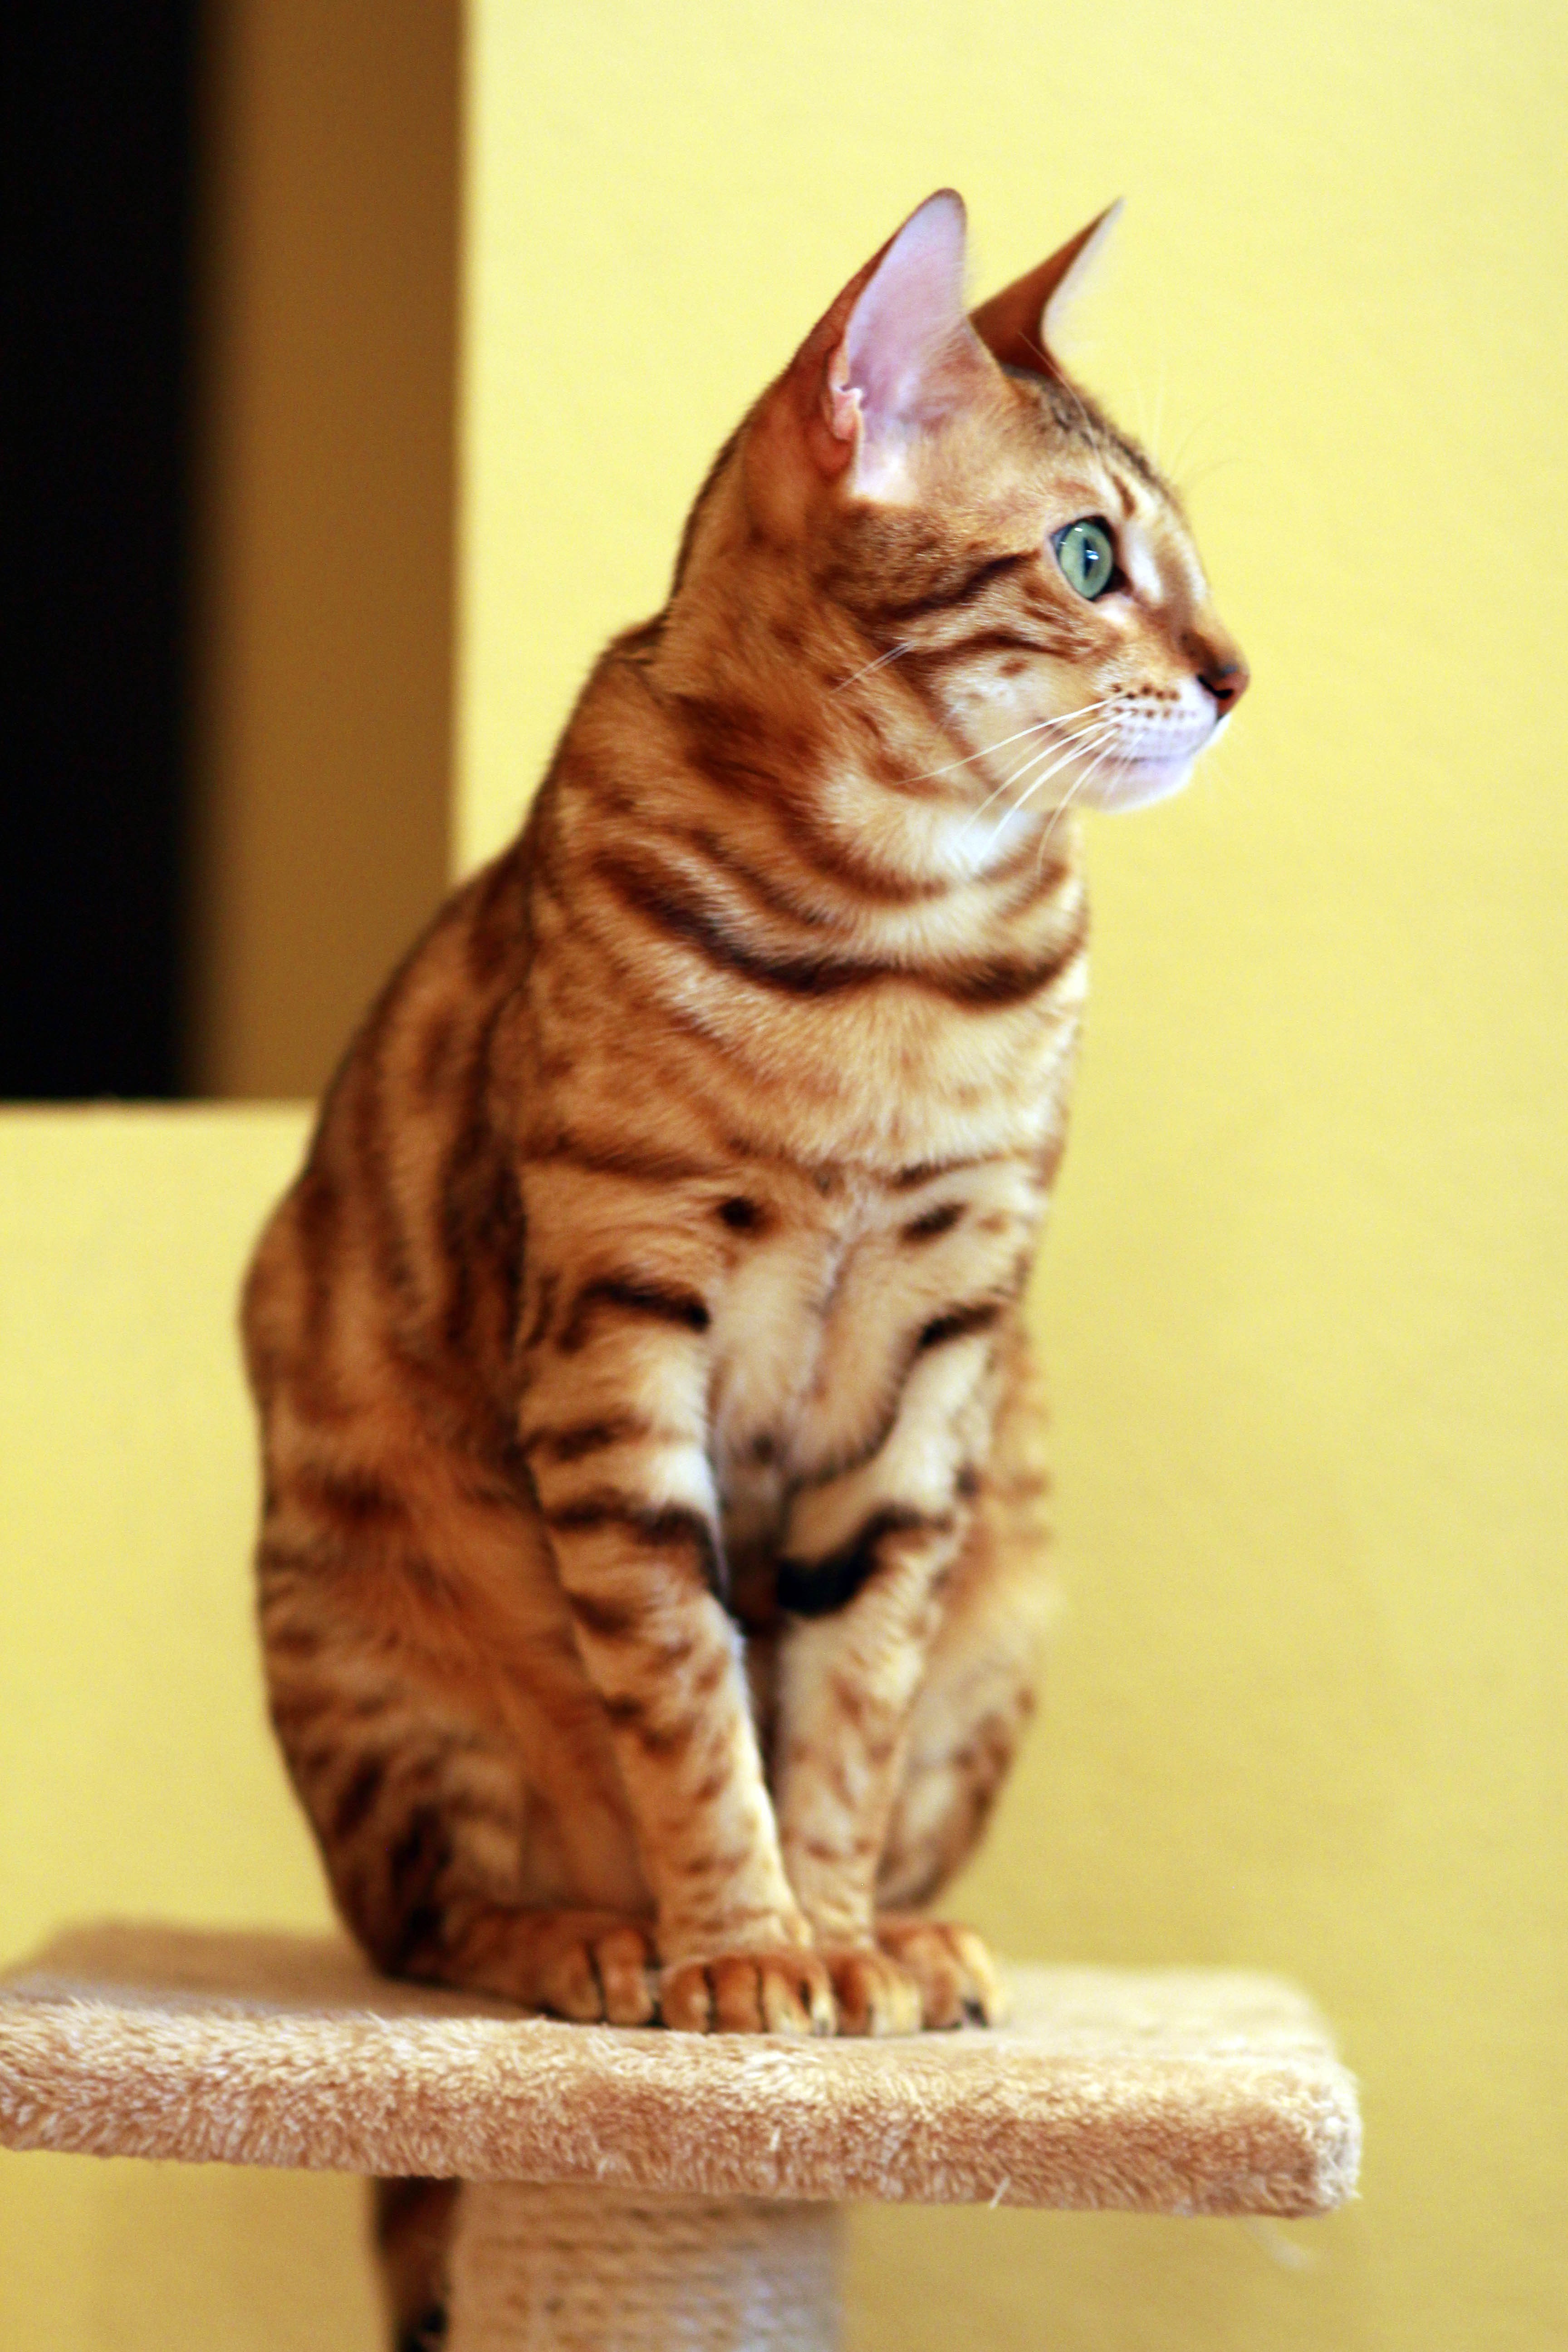
pet, kitten, cat, mammal, fauna, whiskers, savannah, vertebrate, tabby cat, bengal, european shorthair, bengali, small to medium sized cats, cat like mammal, domestic short haired cat, pixie bob, rusty spotted cat, ocicat, toyger